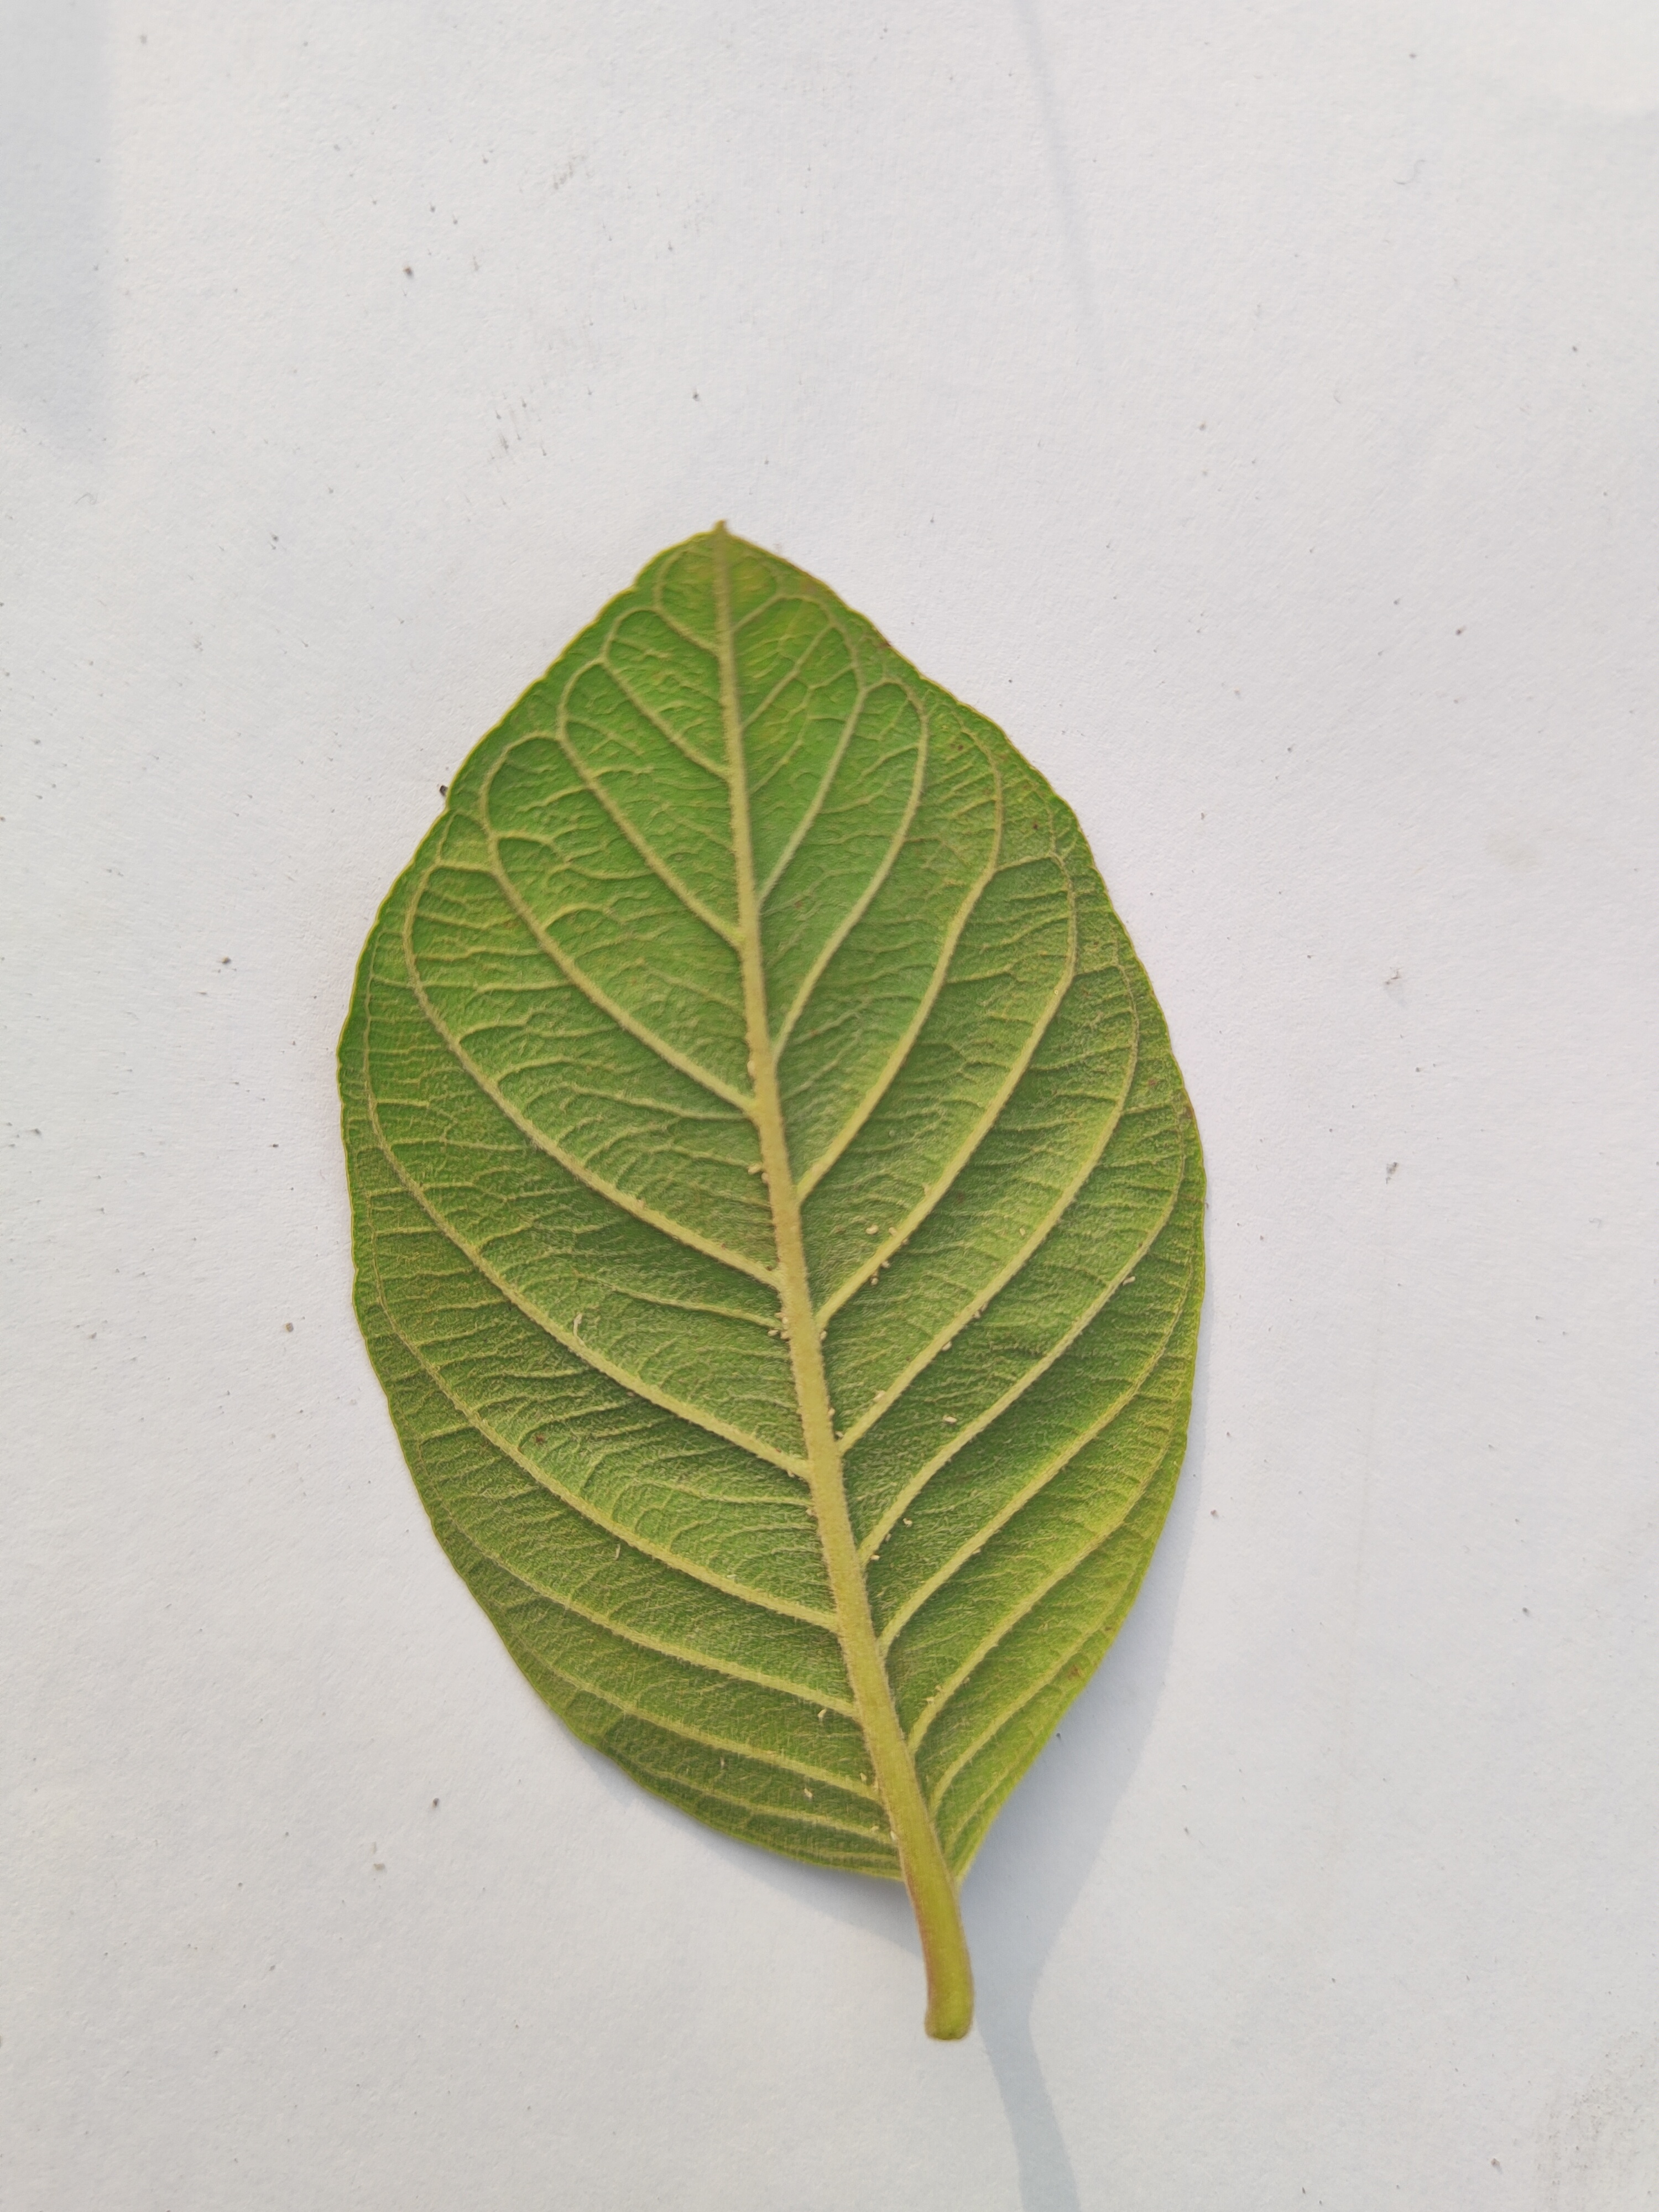
Leaf variety: Guava